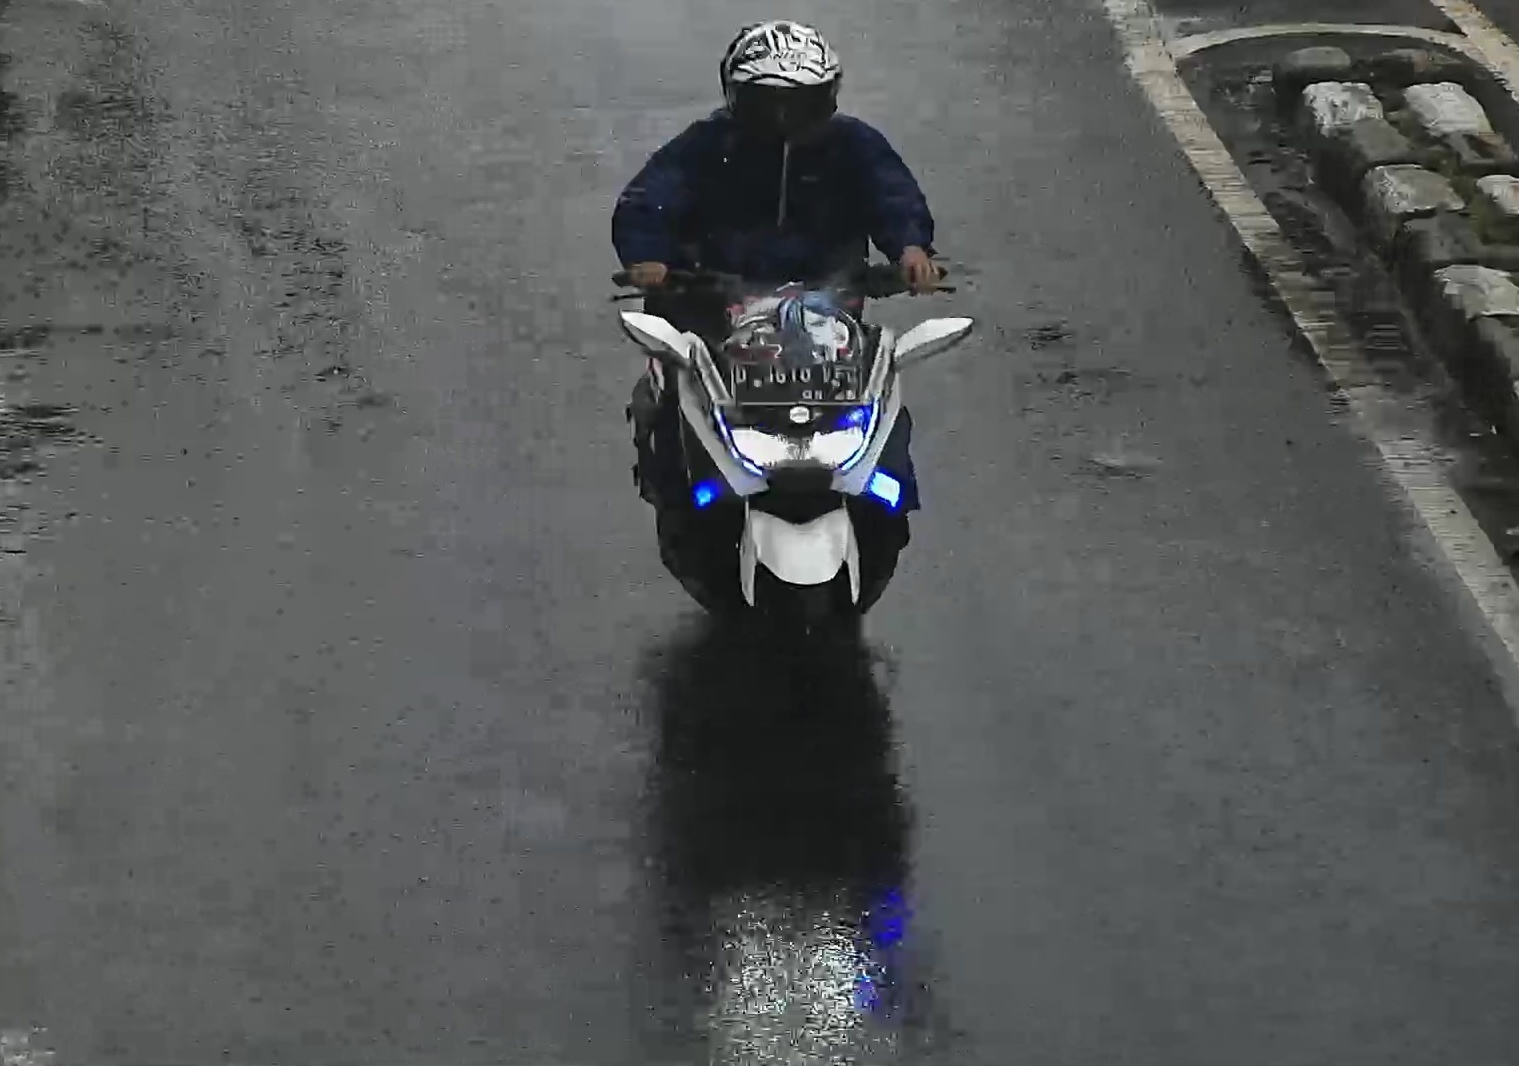
person-with-helmet: 1
person-without-helmet: 0